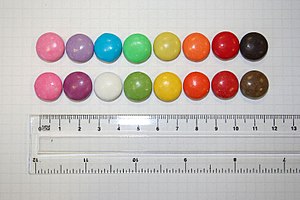
Smarties
Smarties før (top) og efter (bund) overgang til naturfarver
Smarties er chokolade dækket med farvet sukker. Chokoladen blev introduceret af Rowntree's i 1937.